Muzzle brake

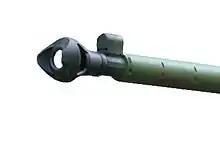
The muzzle brake of the 105mm main gun on an AMX 10 RC armoured fighting vehicle

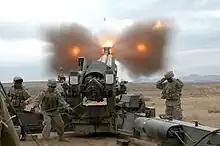
The muzzle brake of an M198 155mm howitzer venting propellant gases sideways as the howitzer is fired

A muzzle brake or recoil compensator is a device connected to, or a feature integral (ported barrel) to the construction of, the muzzle or barrel of a firearm or cannon that is intended to redirect a portion of propellant gases to counter recoil and unwanted muzzle rise. Barrels with an integral muzzle brake are often said to be ported.